Tomoko and Mother in the Bath

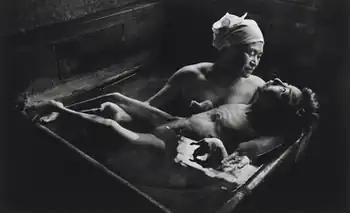
"Tomoko and Mother in the Bath" (1971) by W. Eugene Smith

Tomoko and Mother in the Bath is a photograph taken by American photojournalist W. Eugene Smith in 1971. Many commentators regard "Tomoko" as Smith's greatest work. The black-and-white photo depicts a mother cradling her severely deformed, naked daughter in a traditional Japanese bathroom. The mother, Ryoko Kamimura, agreed to deliberately pose the photograph with Smith to illustrate the effects of Minamata disease (a type of mercury poisoning) on the body and mind of her daughter Tomoko Kamimura. Upon publication the photo became world-famous, significantly raising the international profile of Minamata disease and the struggle of the victims for recognition and compensation. At the wishes of Tomoko Kamimura's family, the photograph was withdrawn from further publication in 1997, 20 years after Tomoko's death.